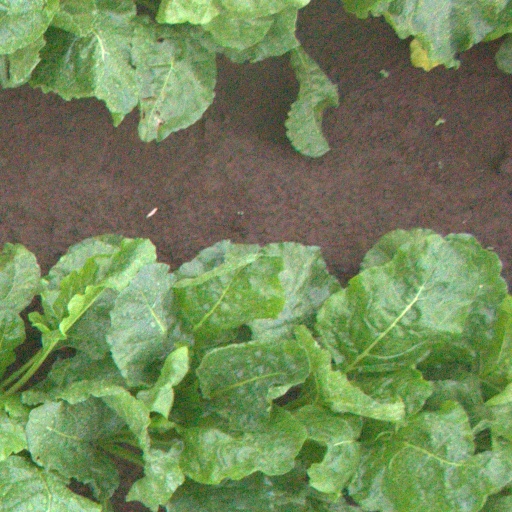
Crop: sugar beet